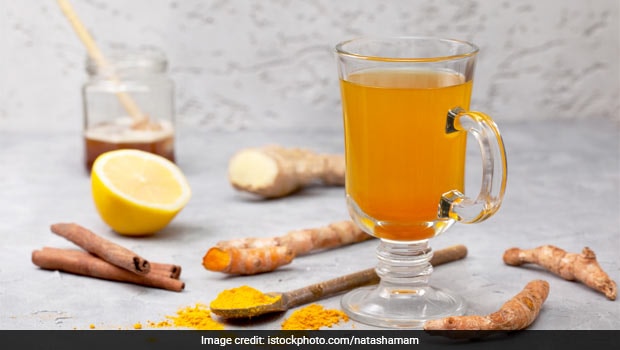
Dish: chai